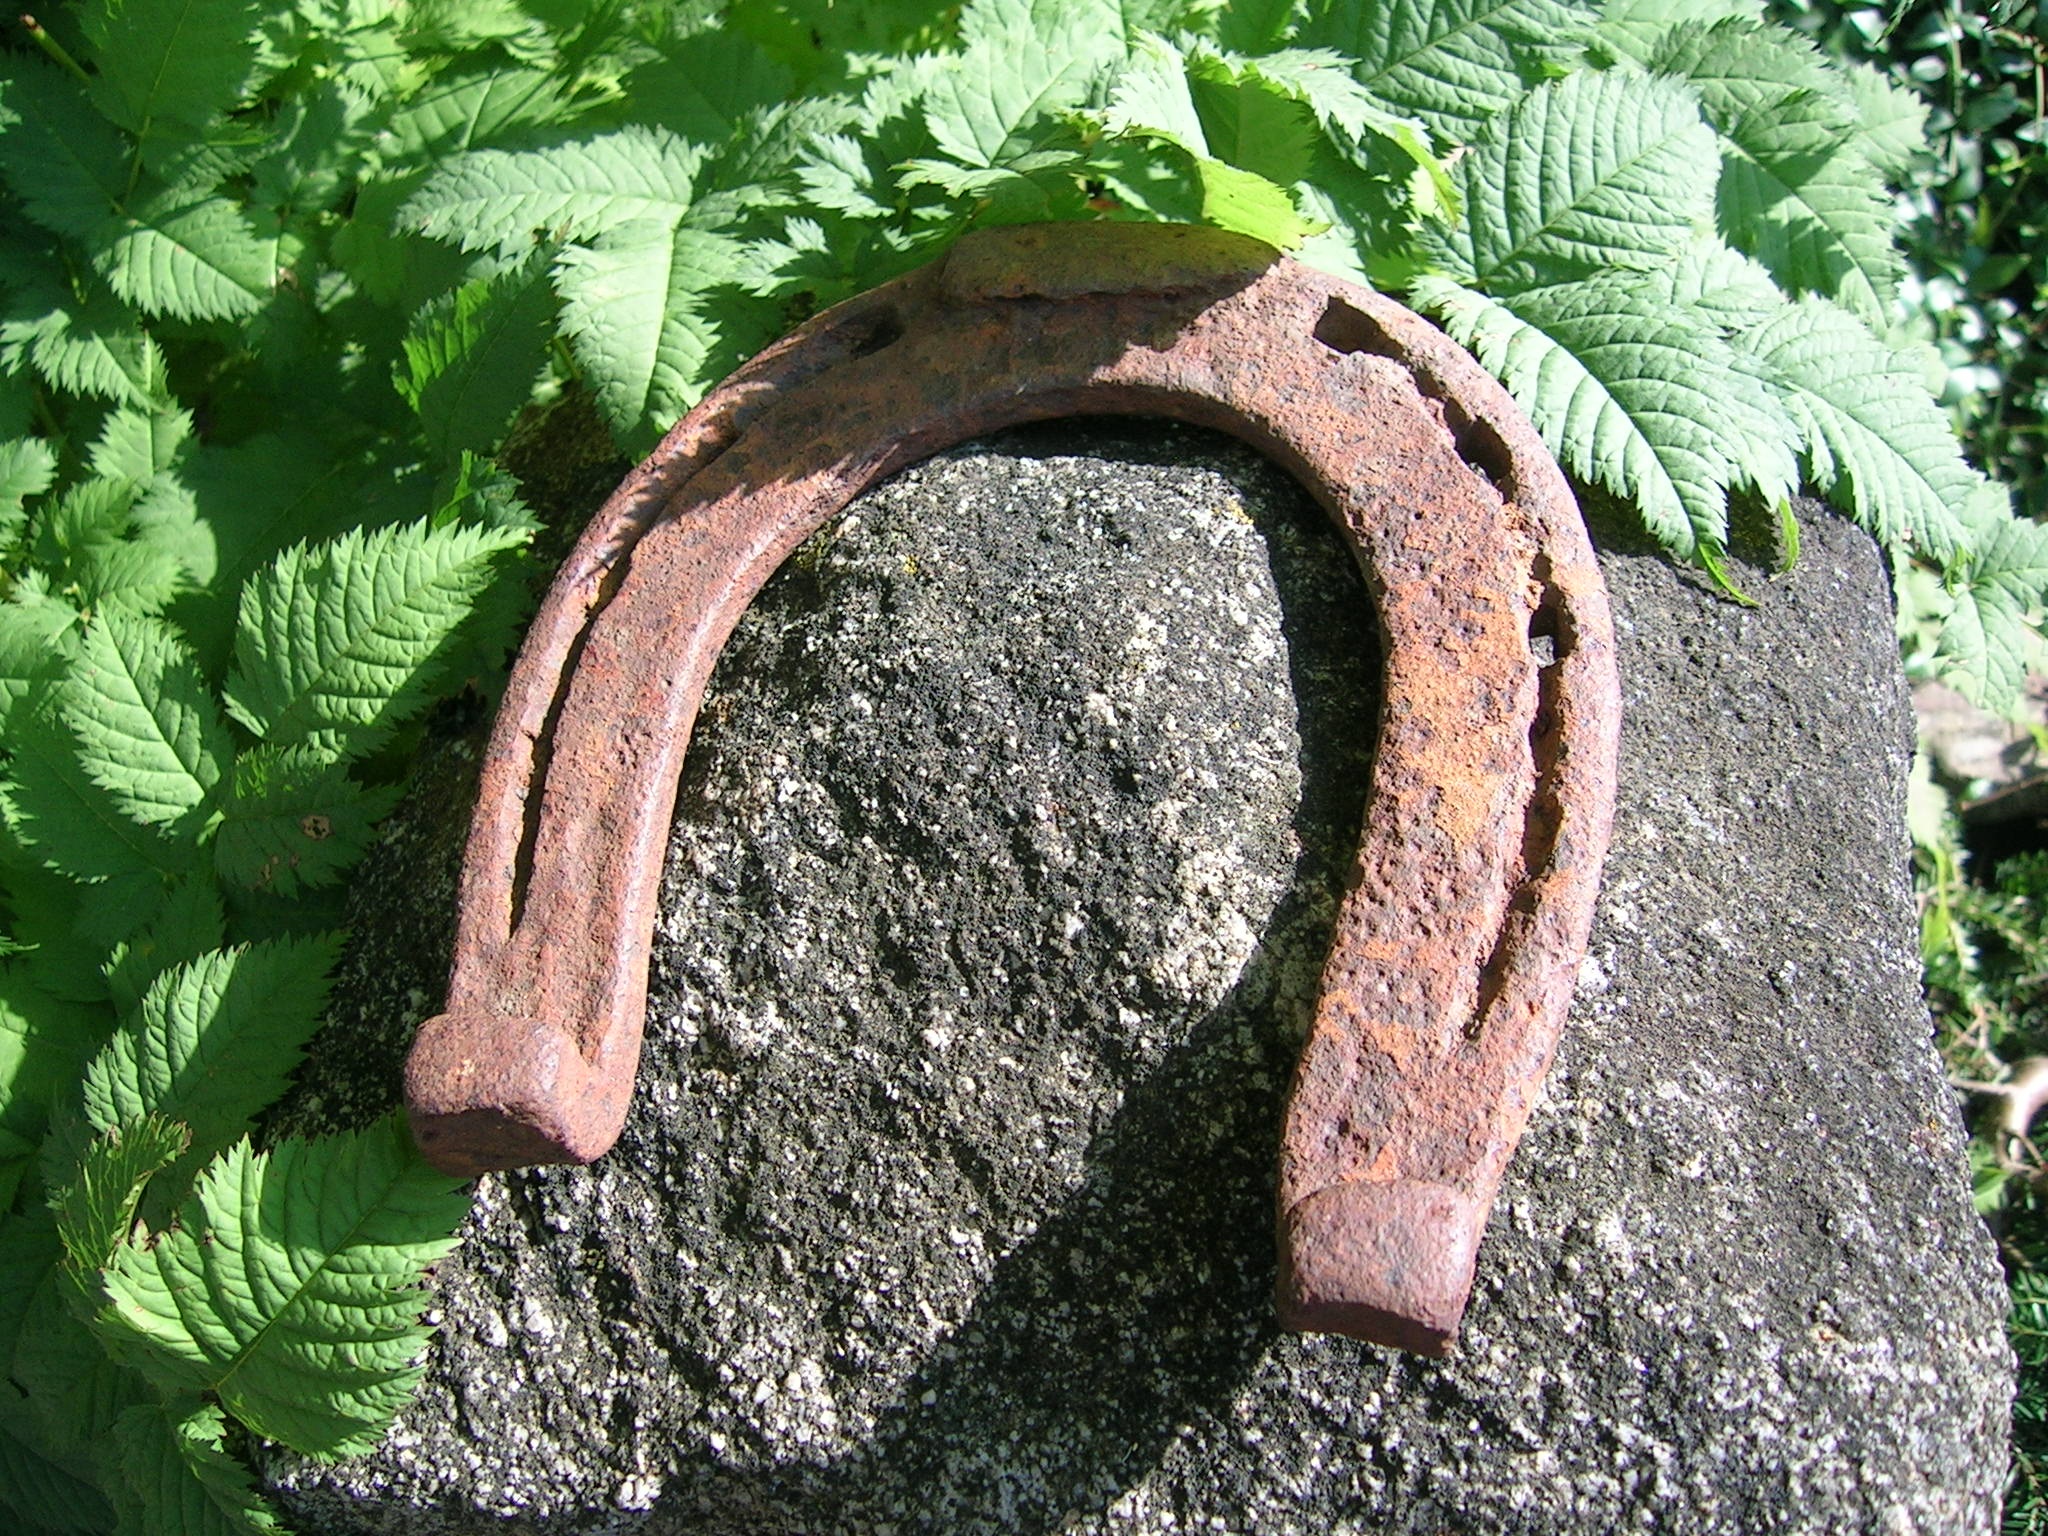
tree, nature, rock, plant, leaf, flower, trunk, arch, green, soil, botany, garden, leaves, carving, horseshoe, luck, lucky charm, woody plant